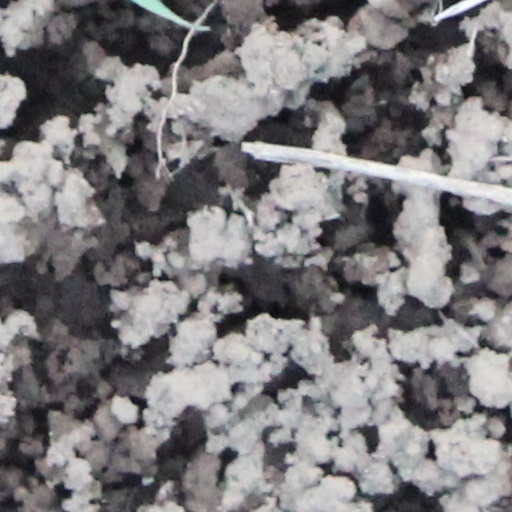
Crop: wheat